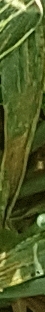
Label: Wheat___Yellow_Rust